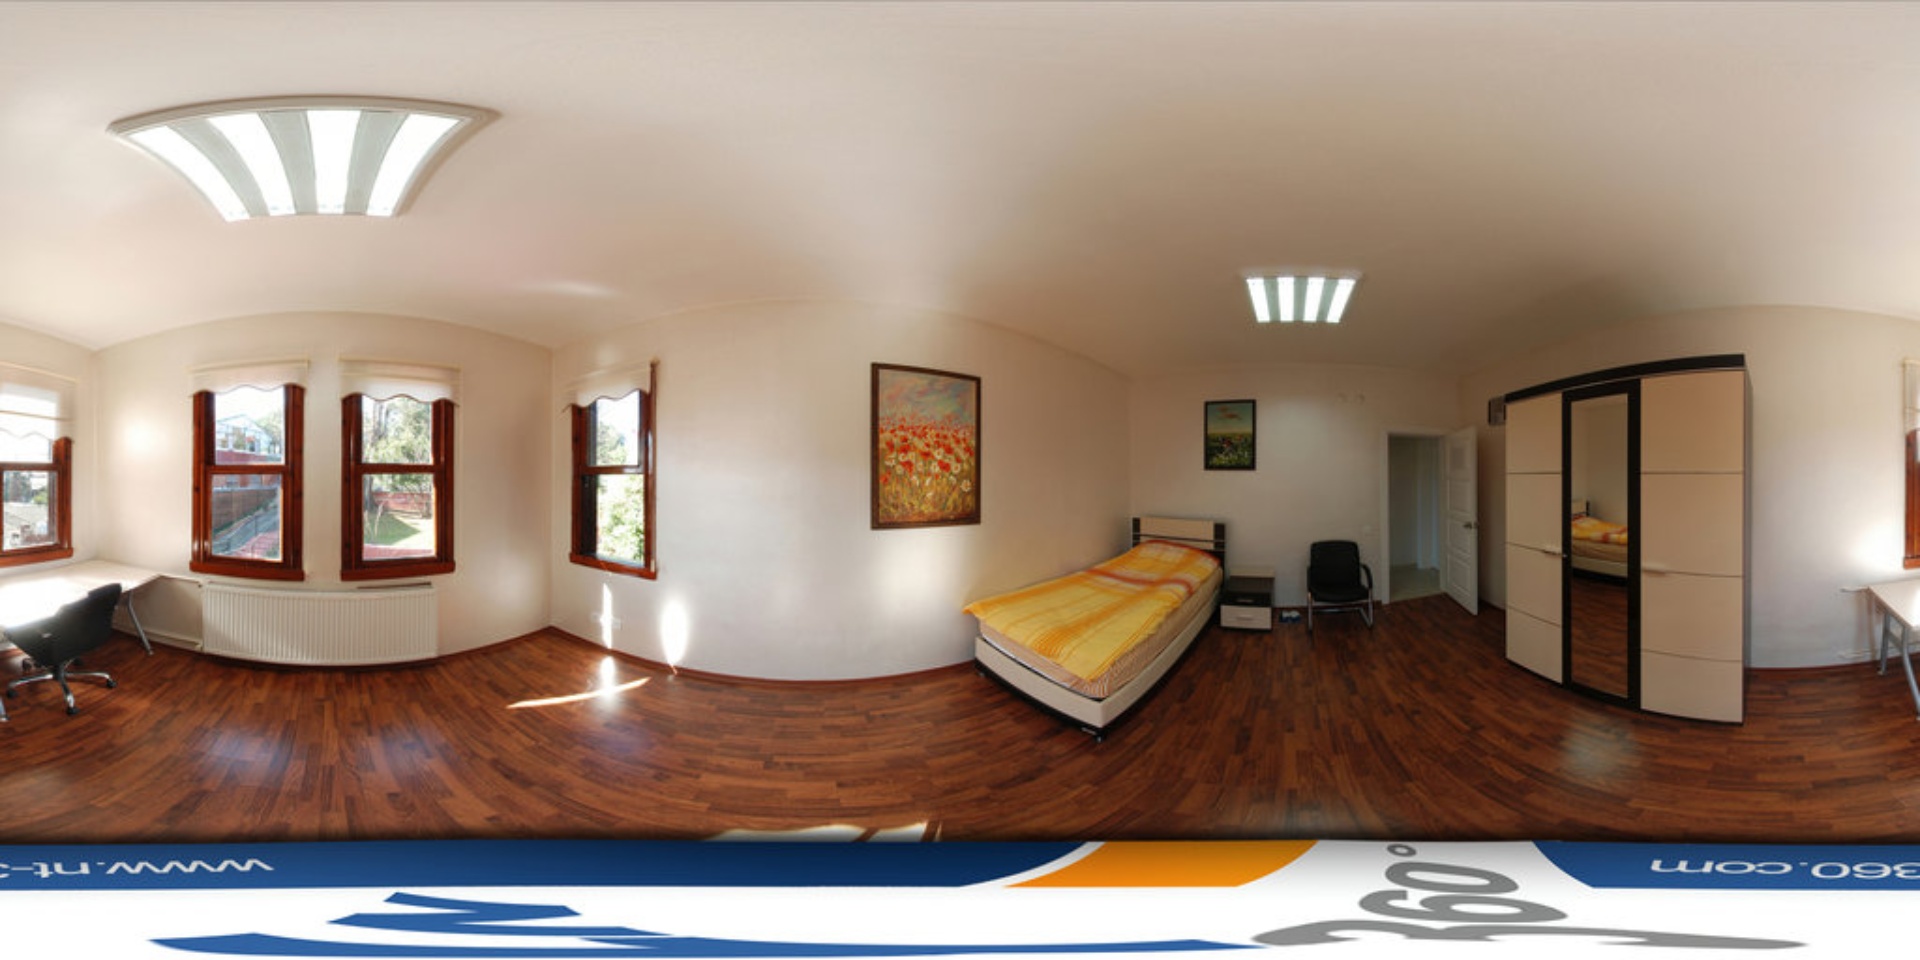
Referred object: the black office chair beside the door

Referred object: the chair opposite the wardrobe